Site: brandenburg
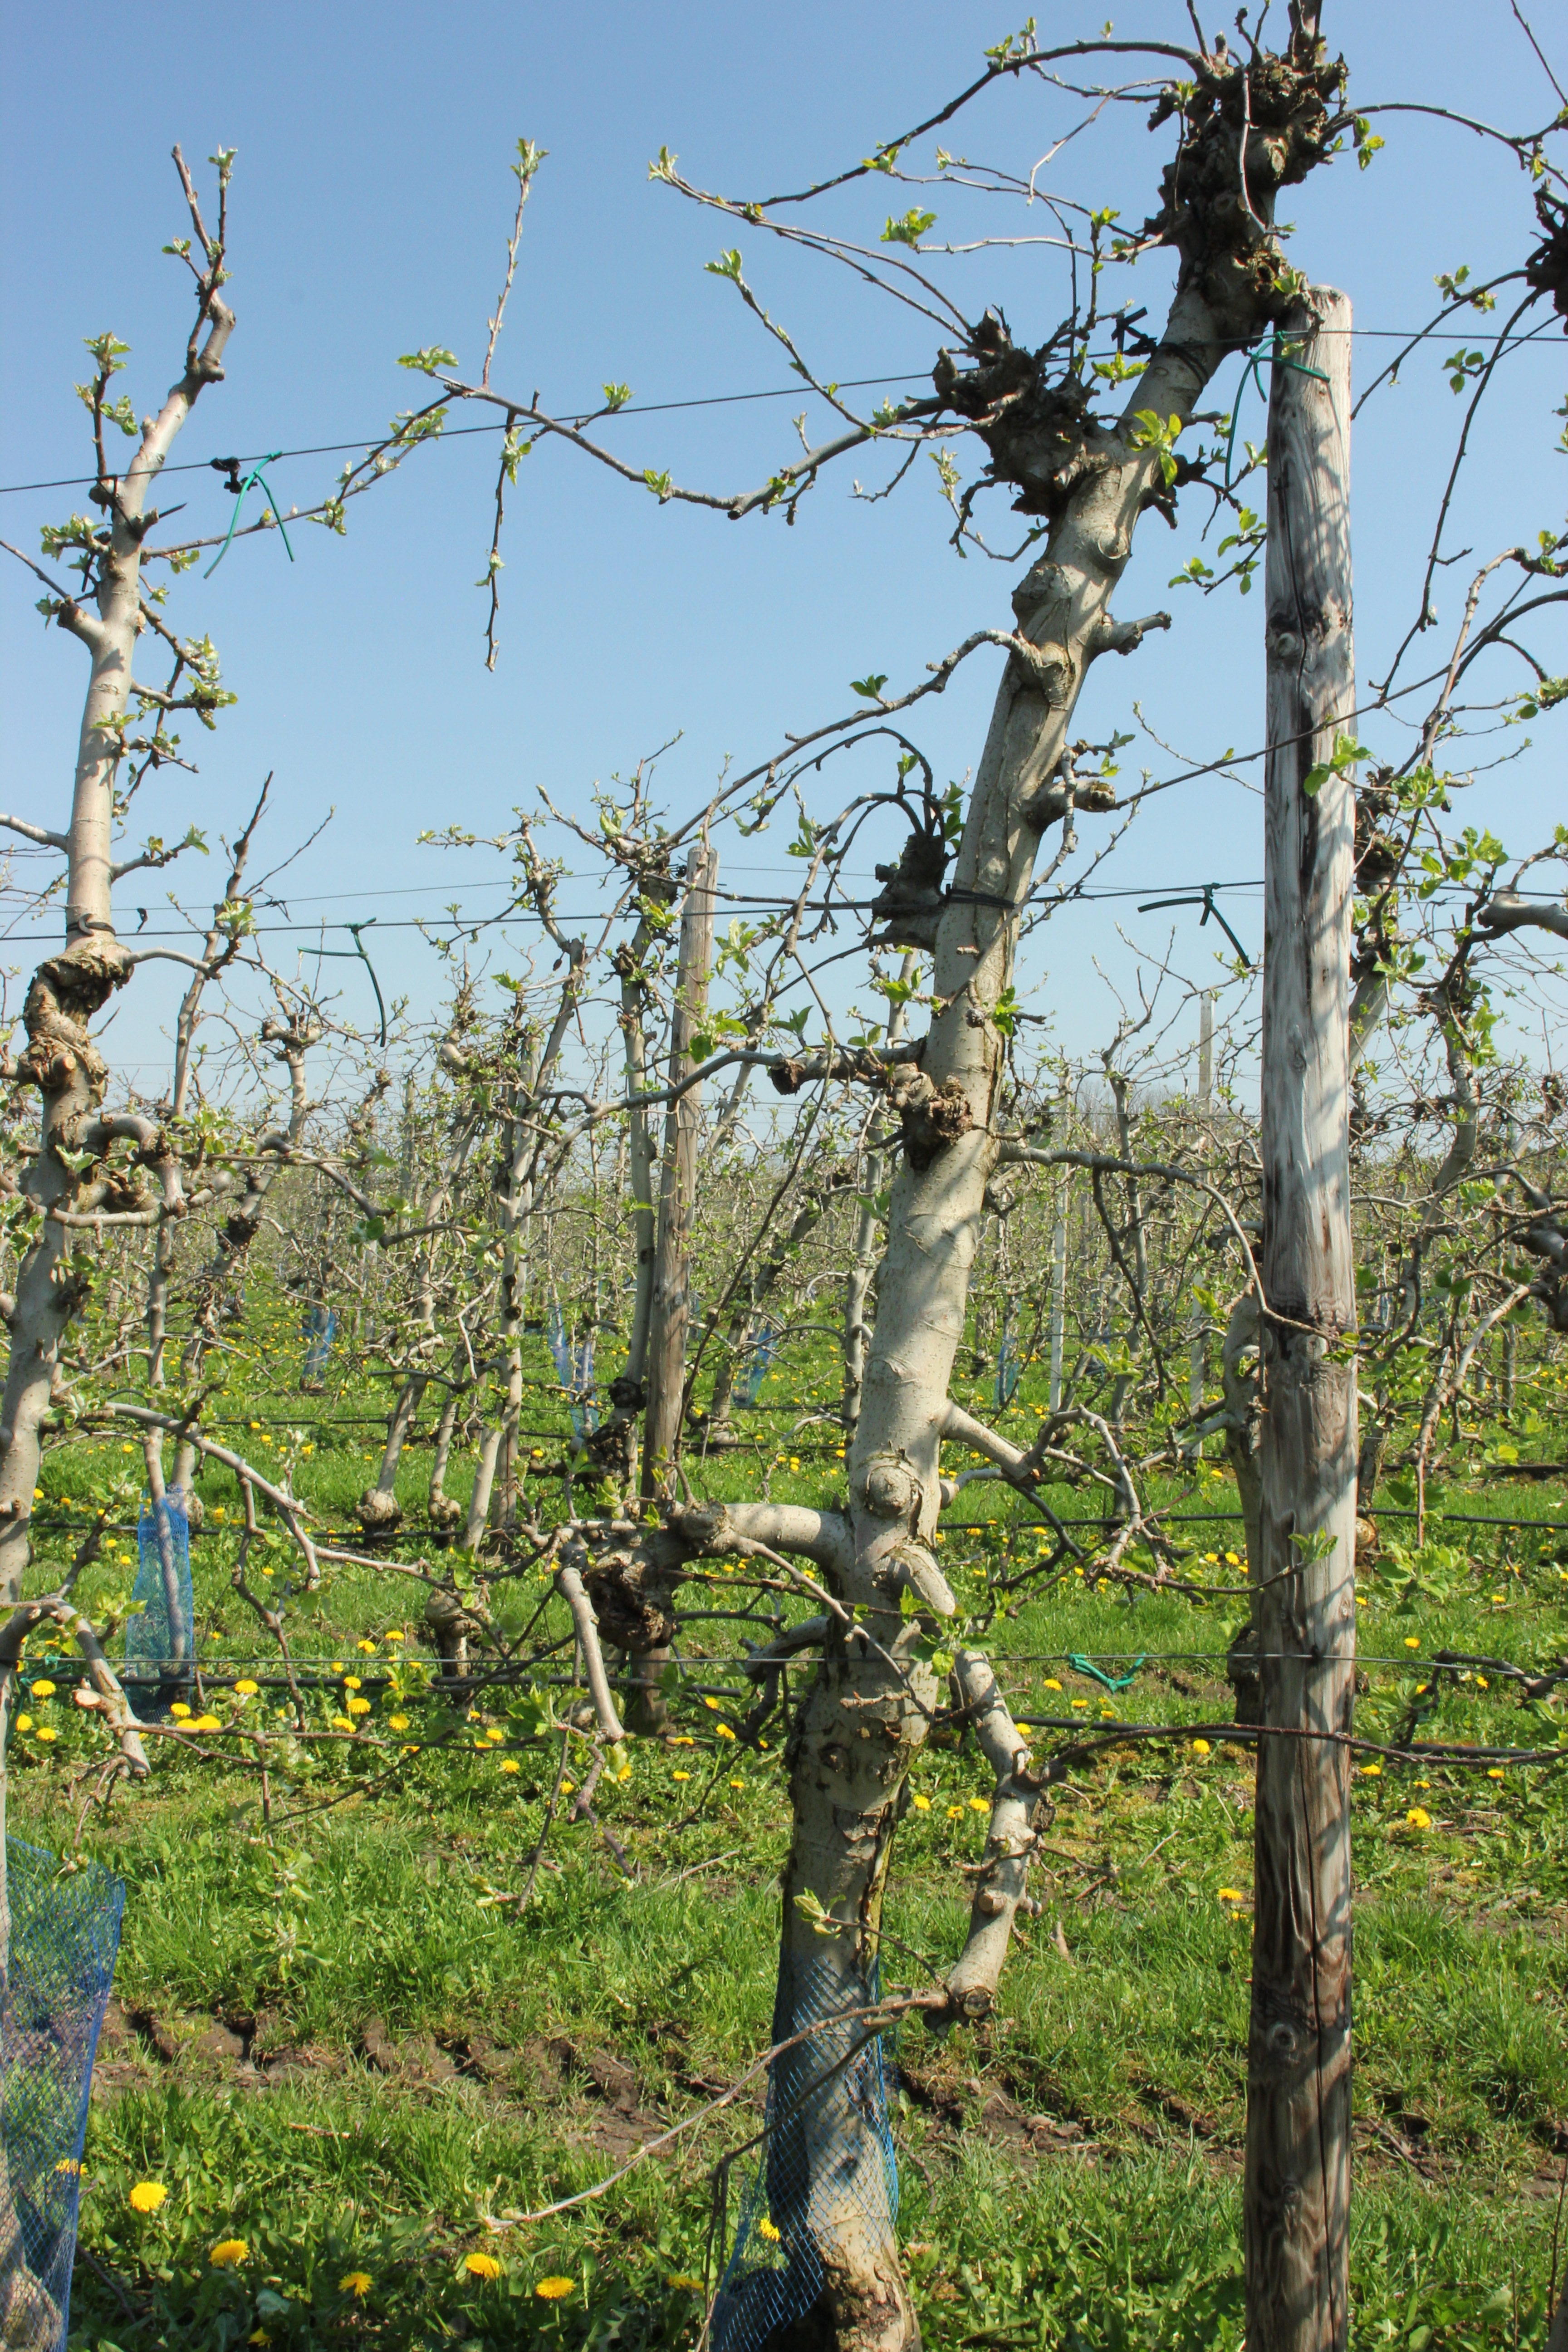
Growth stage (BBCH 56): Inflorescence emergence